New Apostolic Church

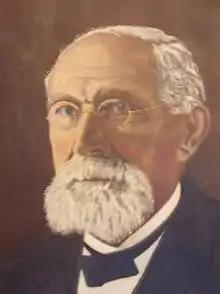
Chief Apostle Hermann Niehaus

In England in 1832, John Bate Cardale was called, through prophecies, as the first apostle of the second sending. Eleven more men from various Christian denominations, social positions and religious training were called to the newly founded apostle ministry from then until 1835. After a long period of combined preparation, these apostles started to travel around the world, preaching the gospel of Jesus Christ. The main point of their gospel was that the Church had deviated from its origins; only through restoring the Universal Church to its perfect state could the return of Christ be ensured. They were convinced that the restoration of the apostles' ministry was necessary to achieve that perfect condition.